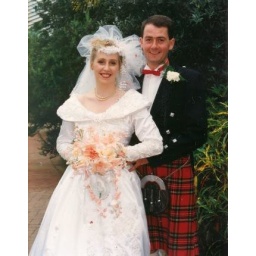
wedding dress by rose fleck